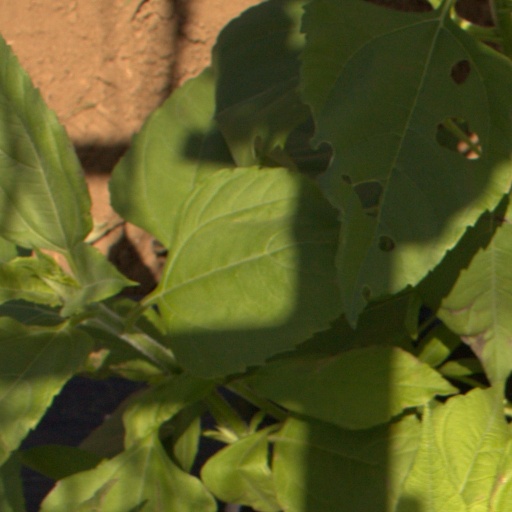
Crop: Jerusalem artichoke